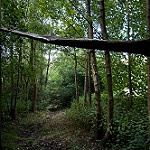
Label: forest